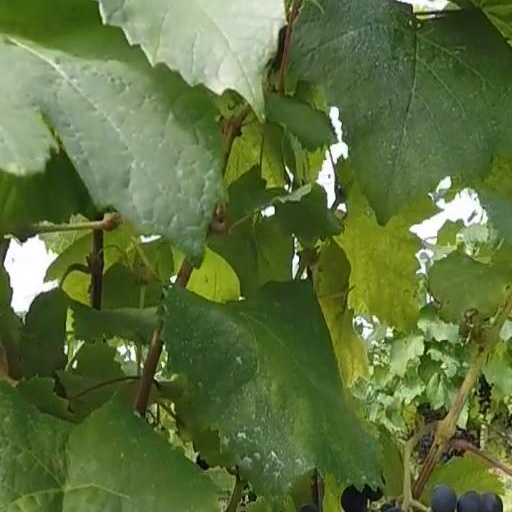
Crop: grape